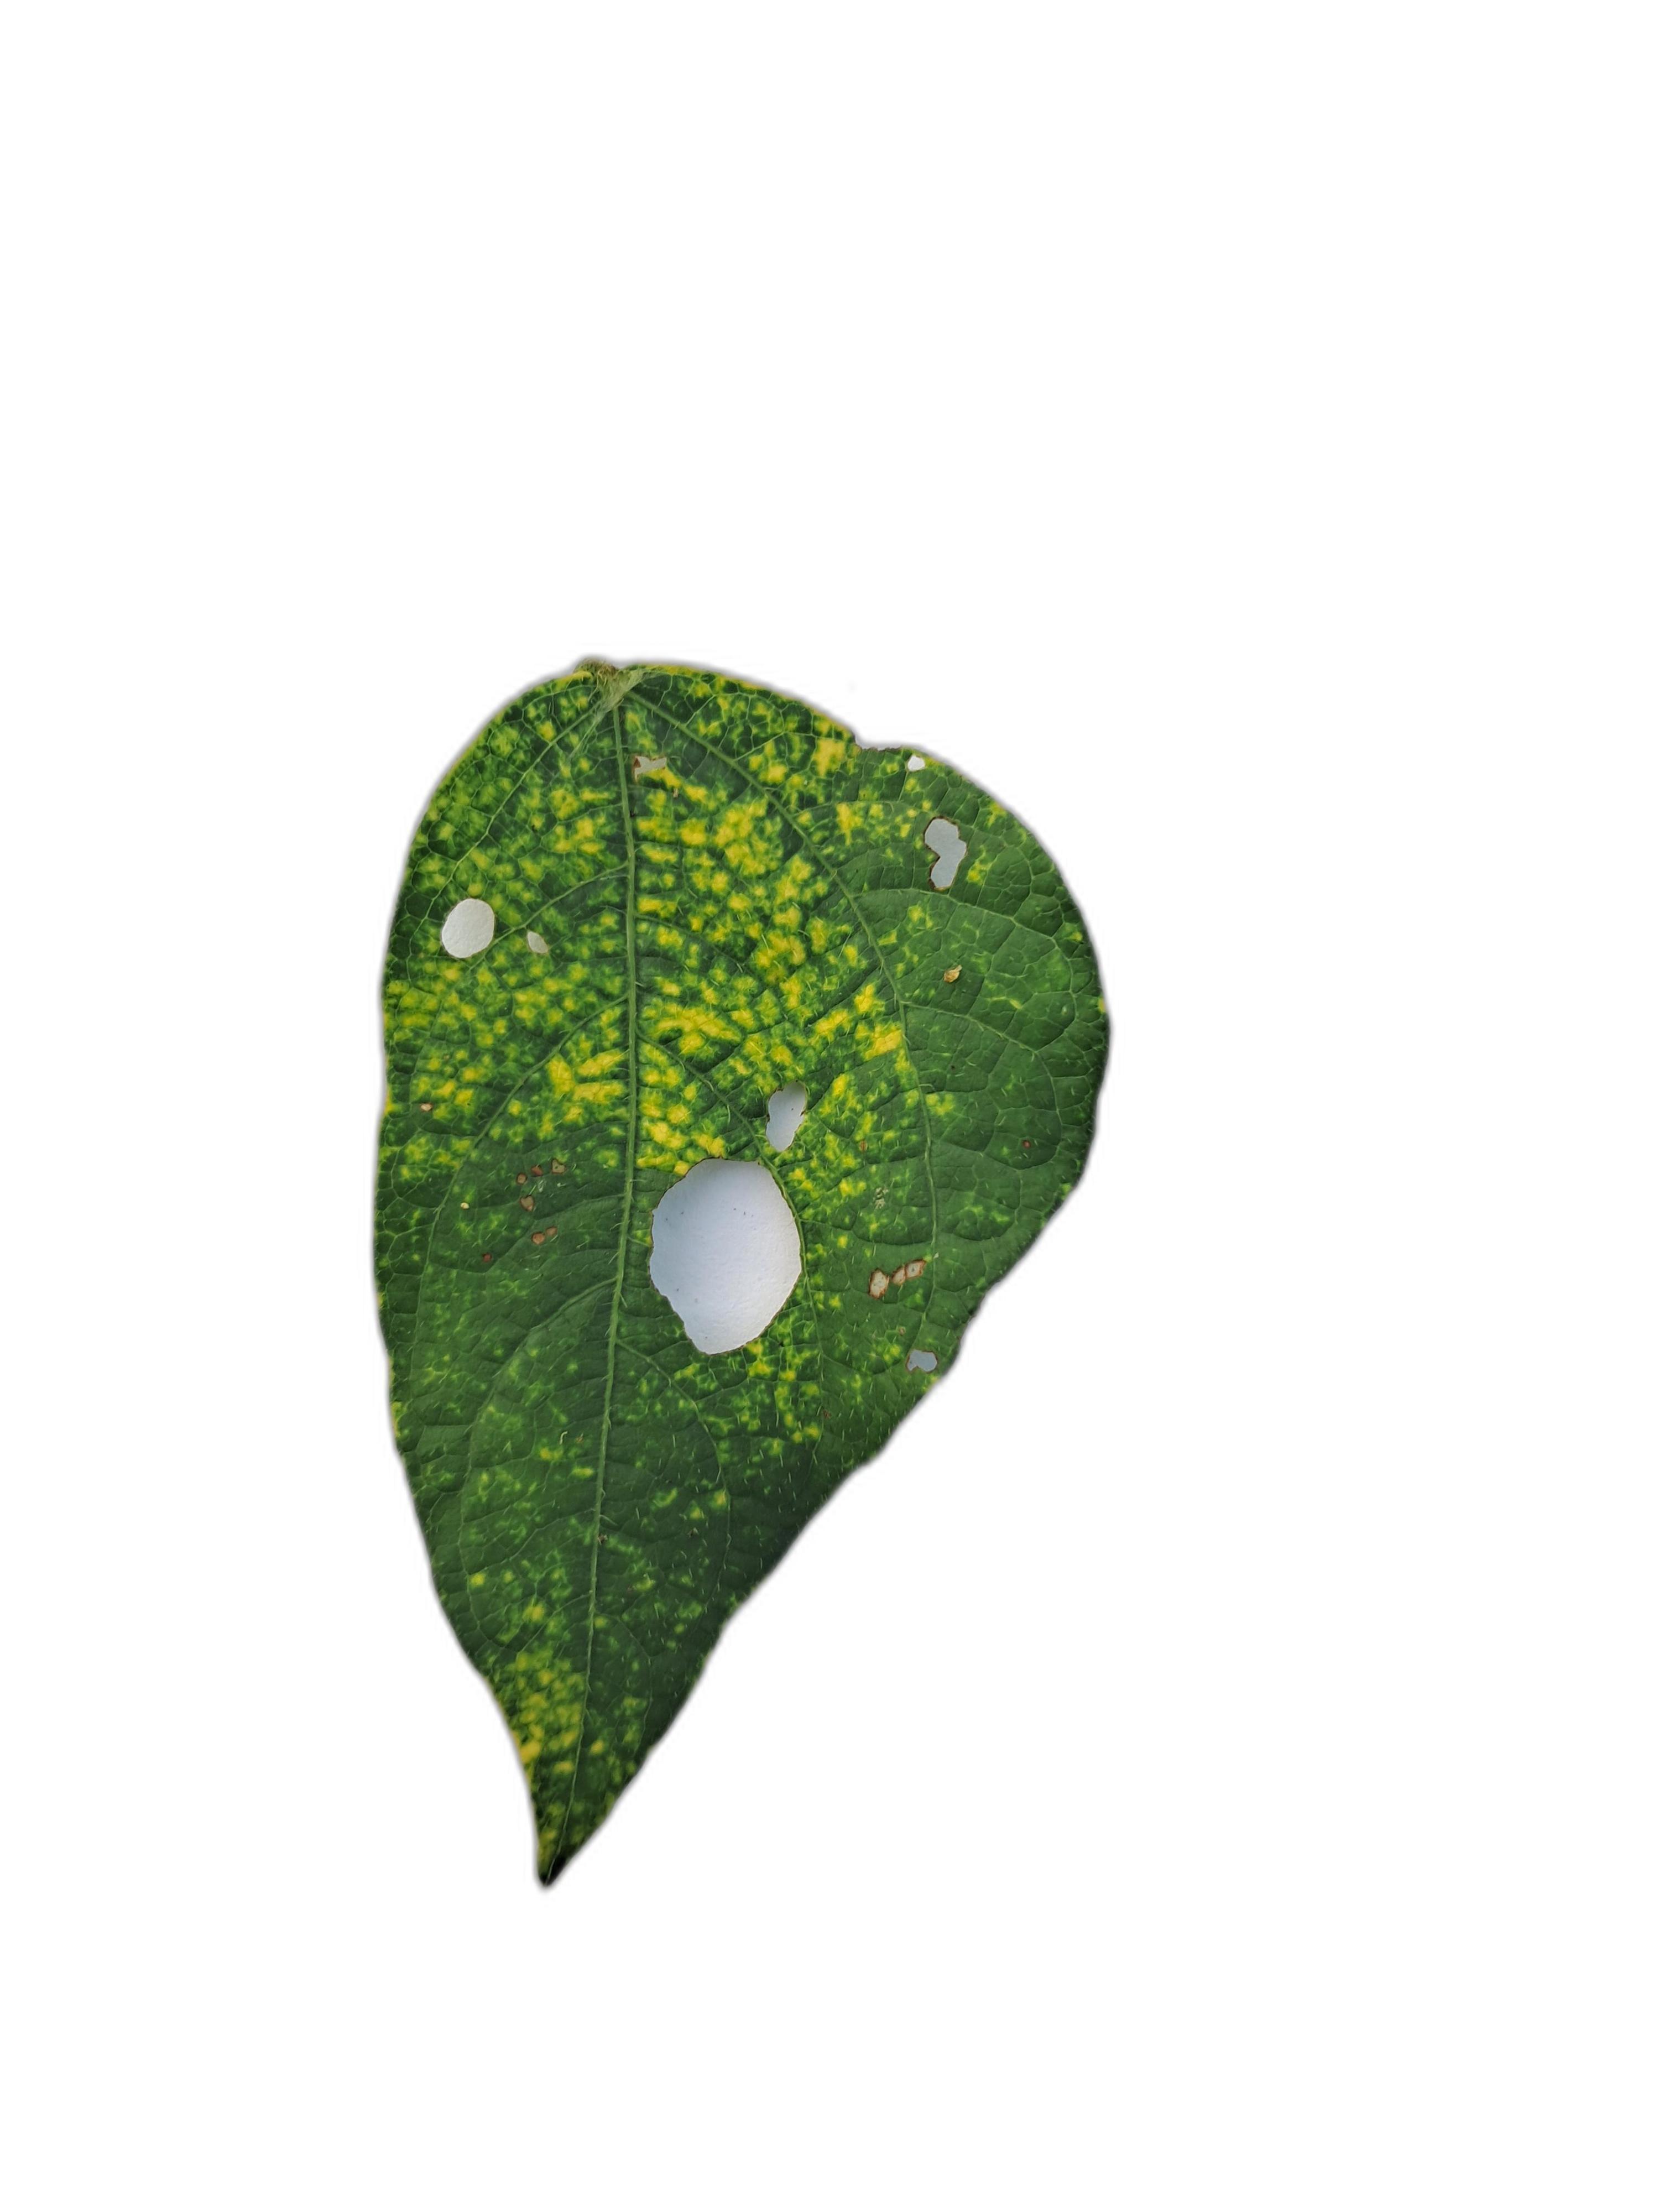
Label: Yellow Mosaic